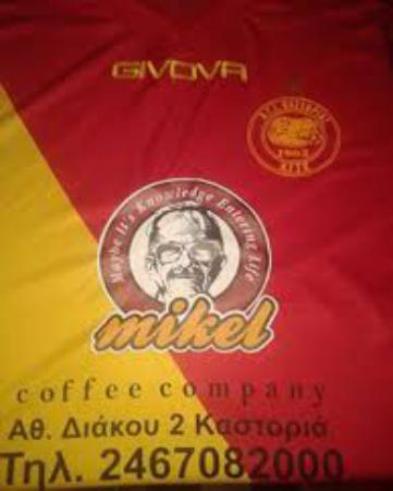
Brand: mikel coffee company
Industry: Food